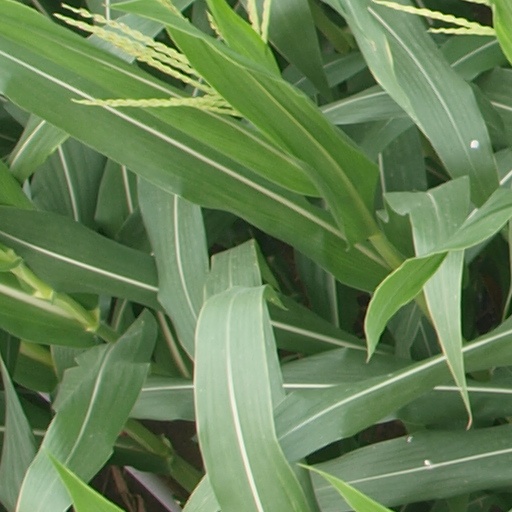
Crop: maize; corn